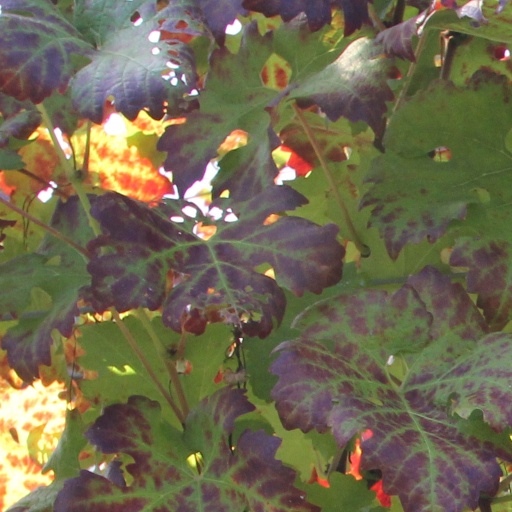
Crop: grape